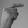
ASL letter: G